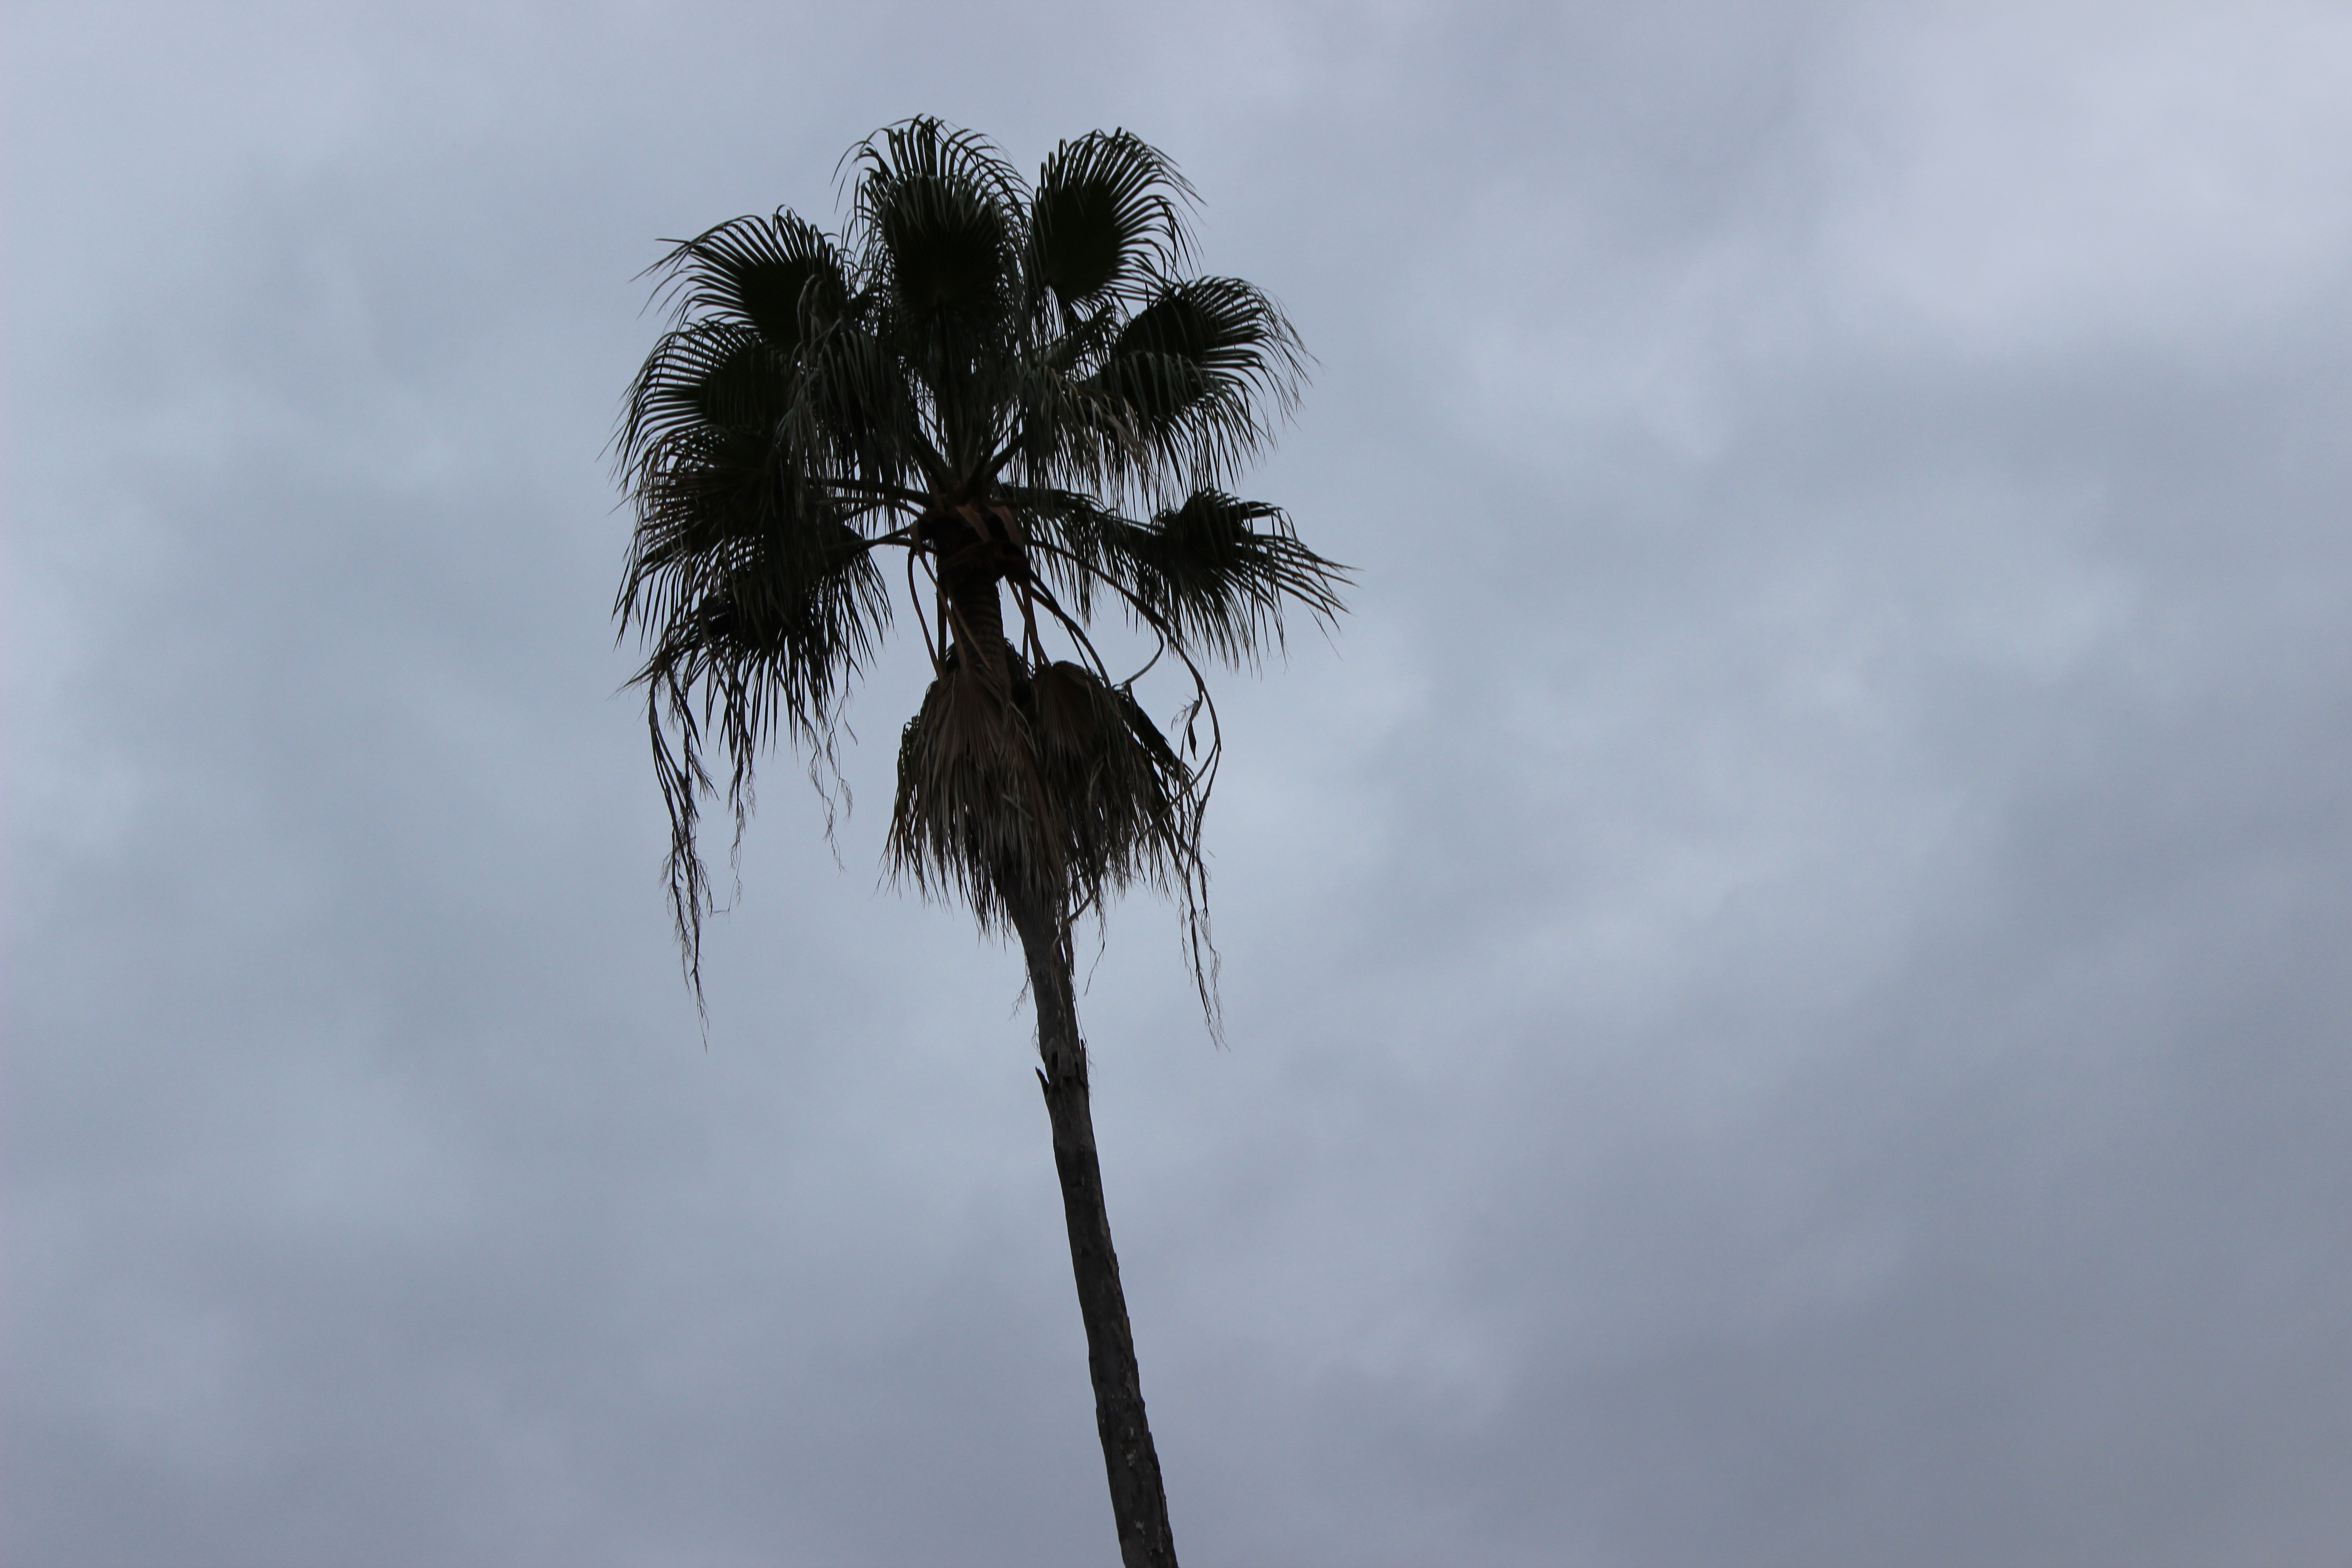
tree, grass, branch, cloud, plant, sky, leaf, flower, wind, flowering plant, plant stem, woody plant, land plant, arecales, palm family